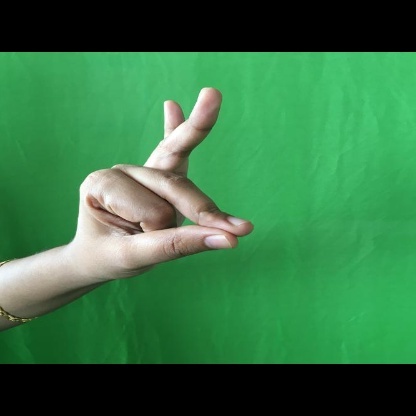
Mudra: Bramaram